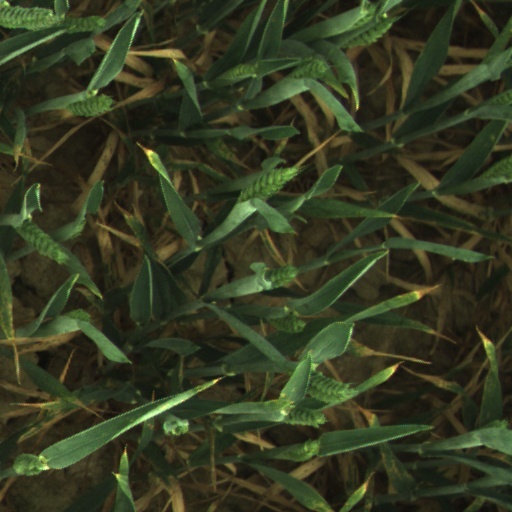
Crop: wheat